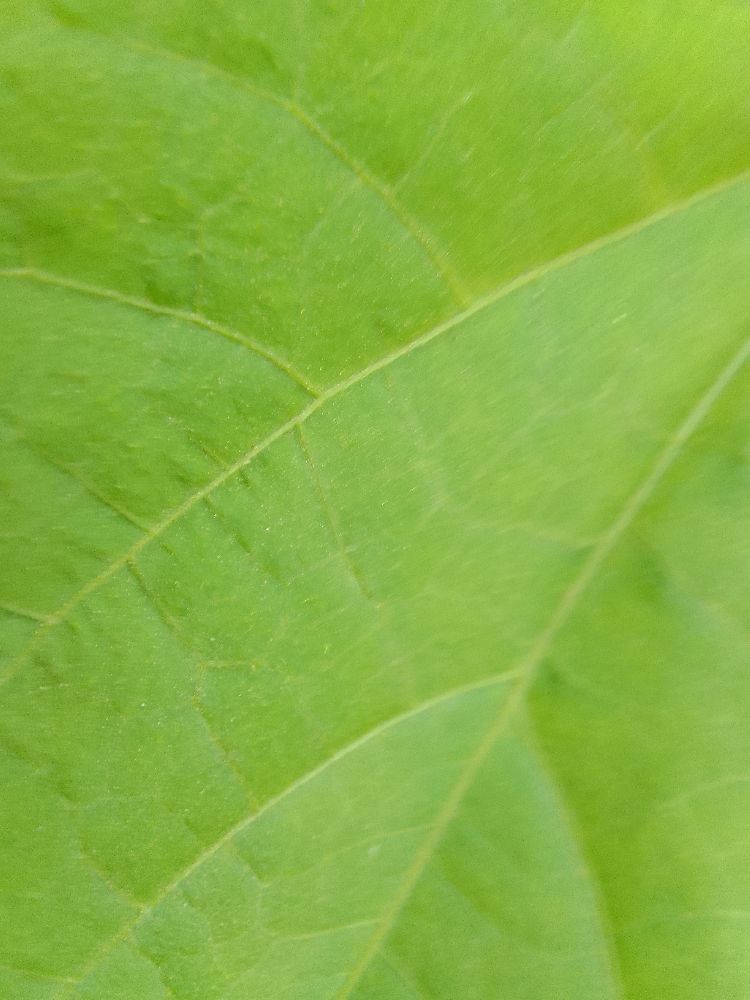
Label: healthy